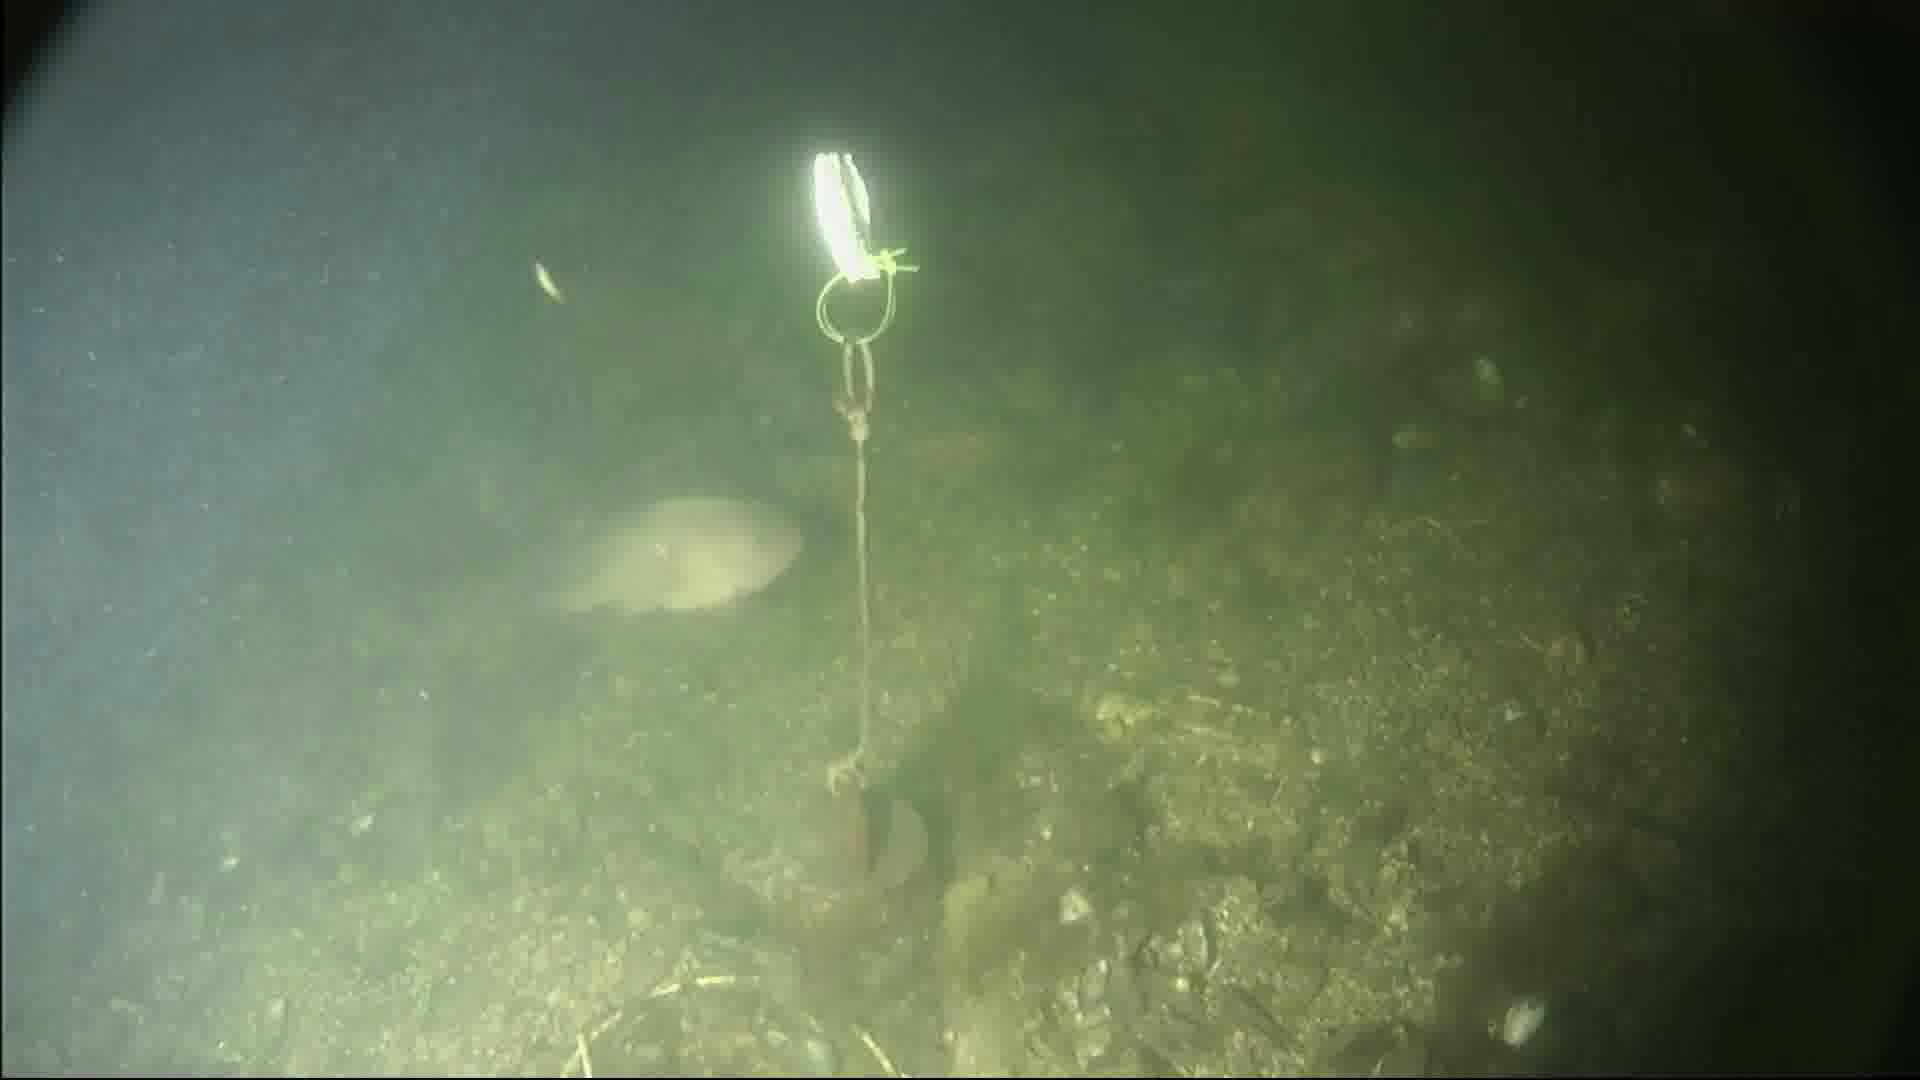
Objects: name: fish